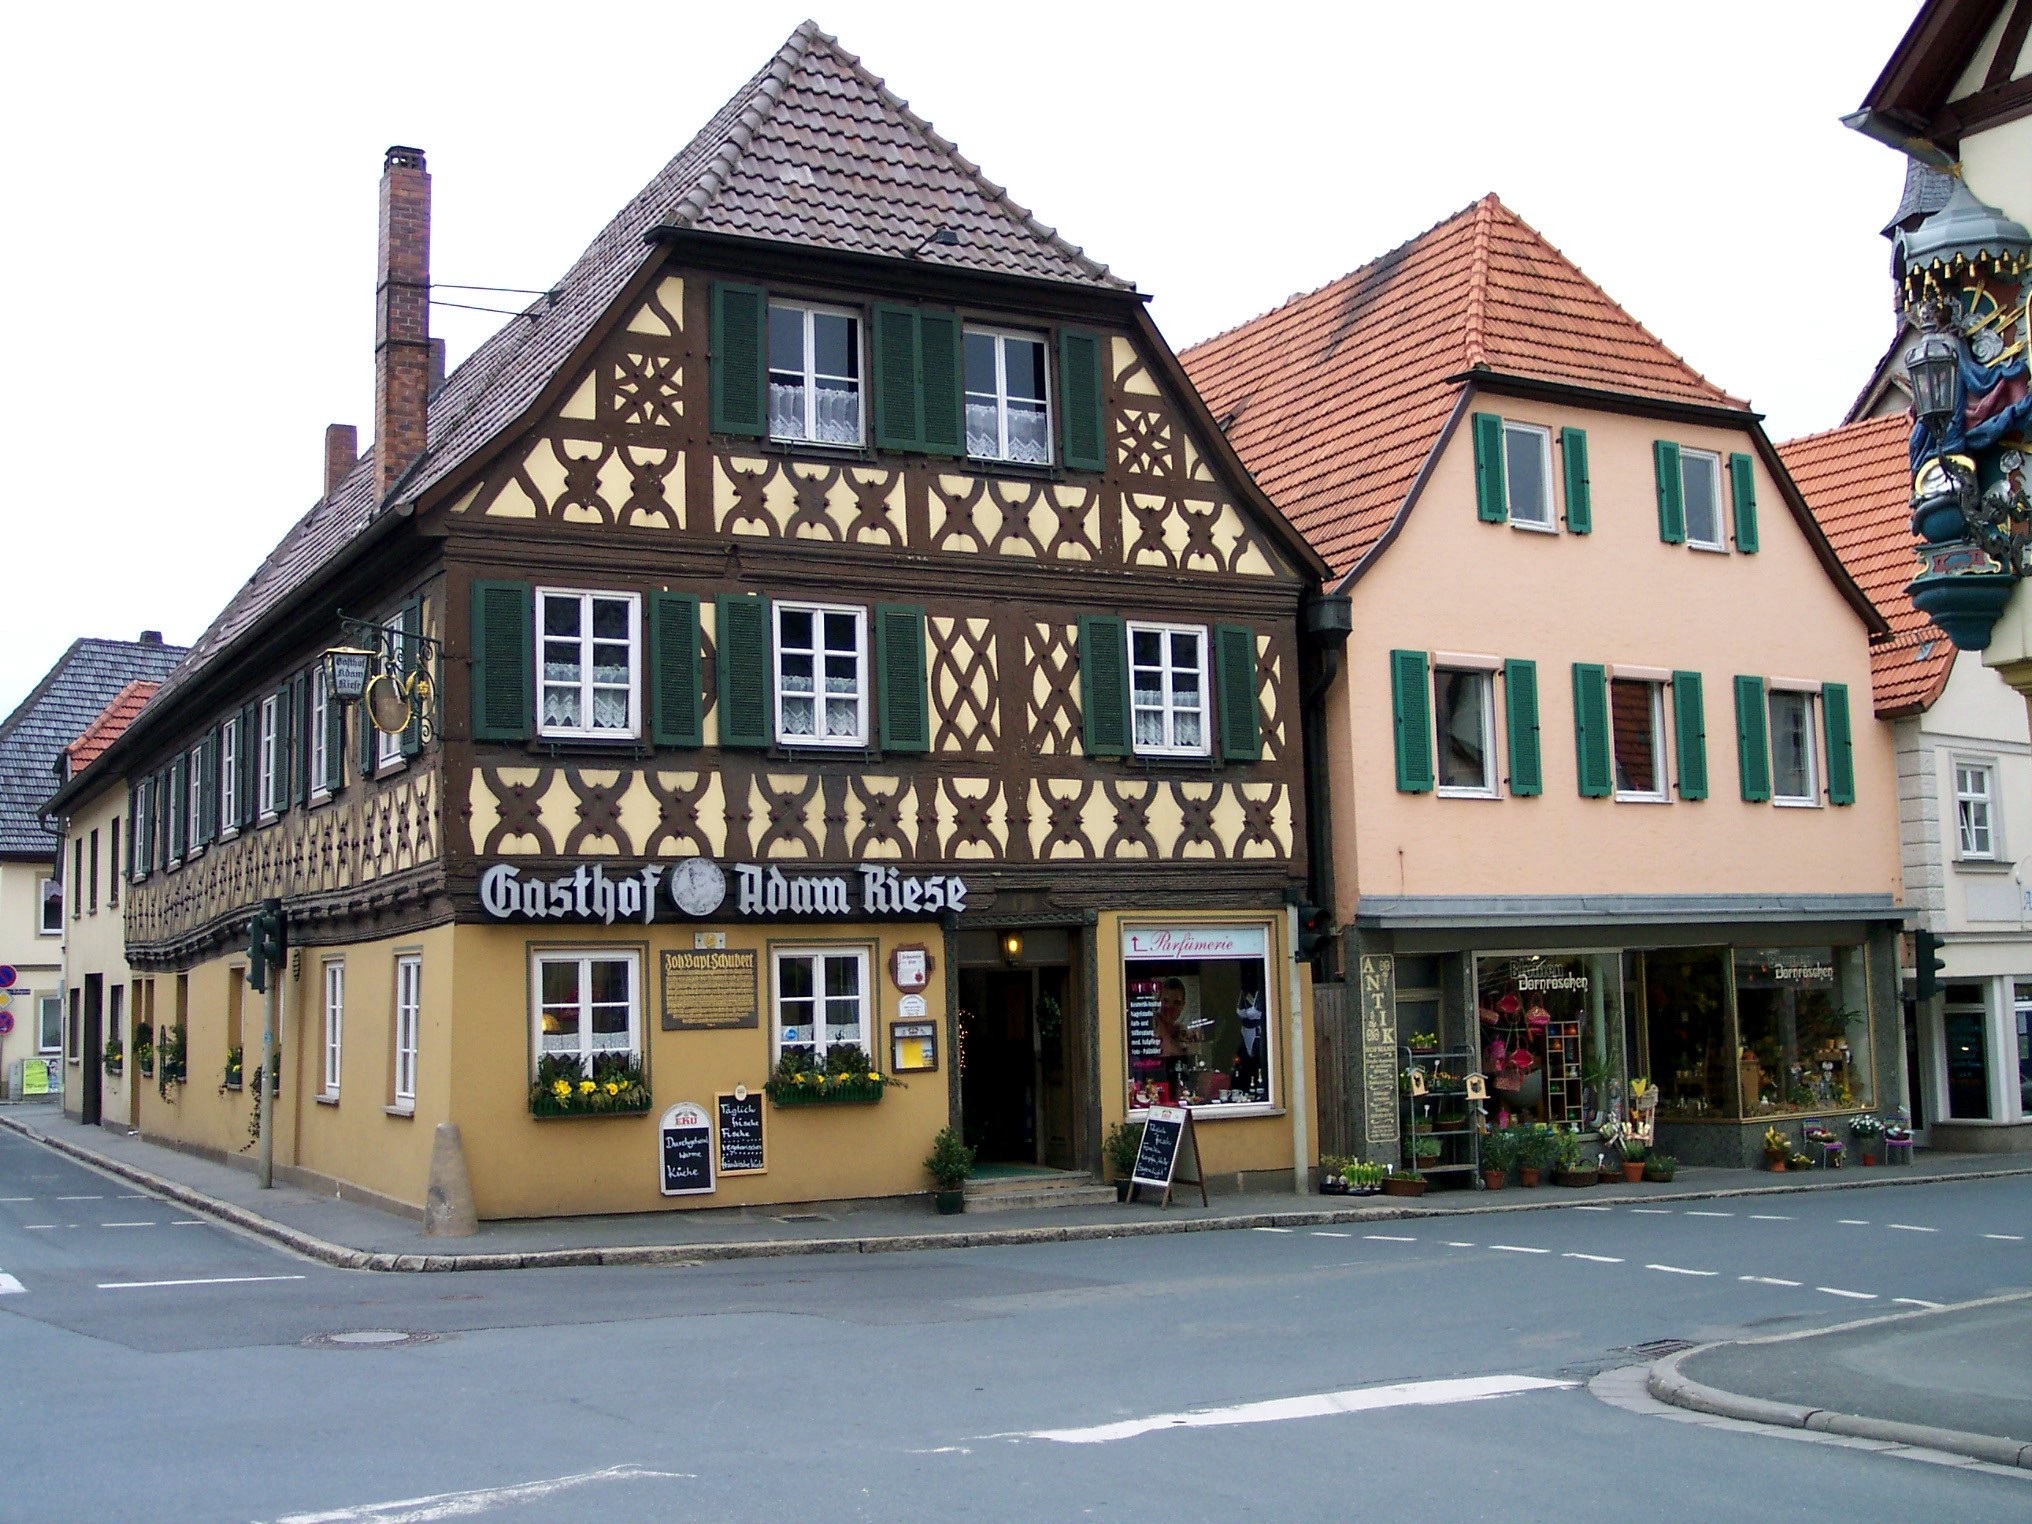
house, town, building, home, downtown, facade, property, hotel, estate, inn, neighbourhood, bad staffelstein, adam riese, residential area